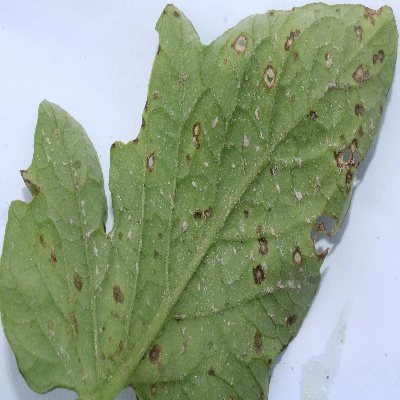
Crop: Tomato
Condition: septoria leaf spot